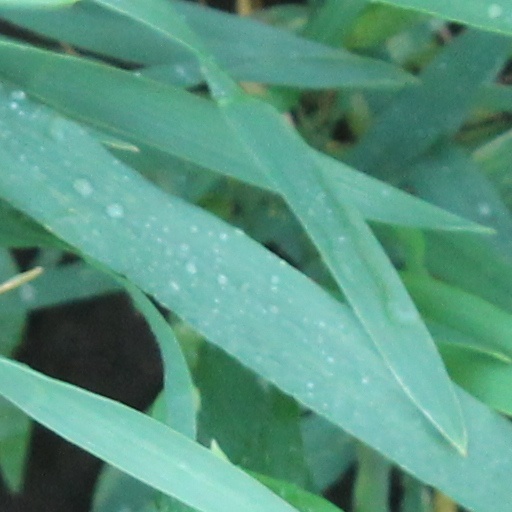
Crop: wheat